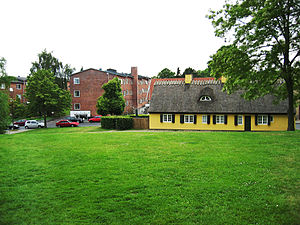
Vangede / Historie
Vangede Bygade.
Vangede er en bydel i Storkøbenhavn, beliggende i den nordvestlige del af Gentofte Kommune. Hele kommunen har 75.176 indbyggere. Bydelen er i dag mest kendt for Dan Turèlls bog Vangede Billeder.